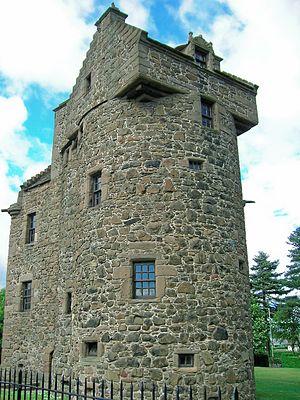
Cette liste recense les principaux châteaux du council area de Dundee en Écosse.